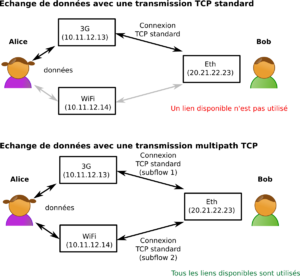
Différence entre TCP et MPTCP
Multipath TCP est un effort continu du groupe de travail sur Multipath TCP de l'Internet Engineering Task Force qui vise à permettre à TCP d'utiliser plusieurs chemins d'accès afin de maximiser l'utilisation des ressources et l'augmentation de la redondance tout en restant compatible avec les équipements actuels.